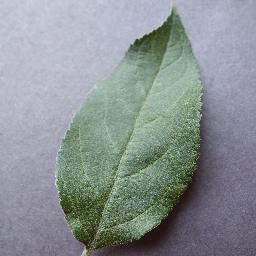
Label: Apple___healthy